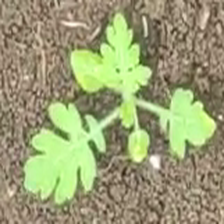
Weed species: Gajar_gavat_(Parthenium hysterophorus)